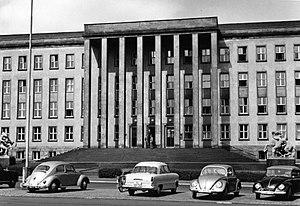
Le Wehrkreis IX était la 9ᵉ région militaire allemande. Elle est officiellement créée en 1935. Elle contrôlait la Hesse et la Thuringe occidentale.
Ernst Wendel est un architecte allemand. Il fut actif dans la première moitié du XXᵉ siècle en Lorraine, en Rhénanie-Palatinat et en Hesse.